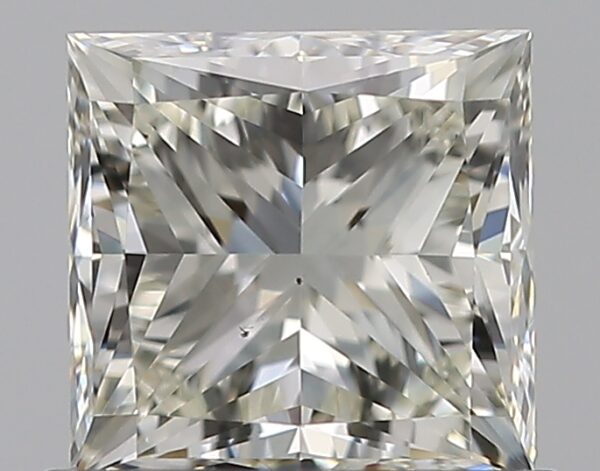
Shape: princess
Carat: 1
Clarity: VS1
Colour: L
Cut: VG
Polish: EX
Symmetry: VG
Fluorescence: N
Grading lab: GIA
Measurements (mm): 5.27 x 5.12 x 3.88